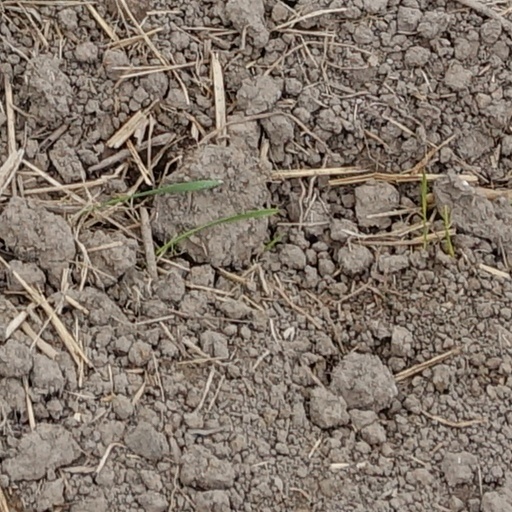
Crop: wheat